Sir Des Champs

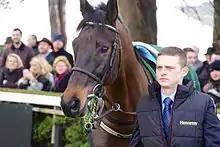
Sir Des Champs at Leopardstown in February 2013.

Sir Des Champs (28 May 2006 – 18 May 2018) was a French-bred, Irish-trained AQPS racehorse who competed in National Hunt races. After winning only one of his five races in his native country, Sir Des Champs was transferred to Ireland and won seven races in succession including the Martin Pipe Conditional Jockeys' Handicap Hurdle, Greenmount Park Novice Chase, Killiney Novice Chase, Jewson Novices' Chase and Growise Champion Novice Chase. The 2012/2013 saw the emergence of a rivalry between Sir Des Champs and another Irish-trained chaser Flemenstar. After beating his rival in the Hennessy Gold Cup, Sir Des Champs was regarded as a leading contender for the 2013 Cheltenham Gold Cup in which he finished second to Bobs Worth. He suffered a fatal injury when competing in Point-to-point racing in May 2018.